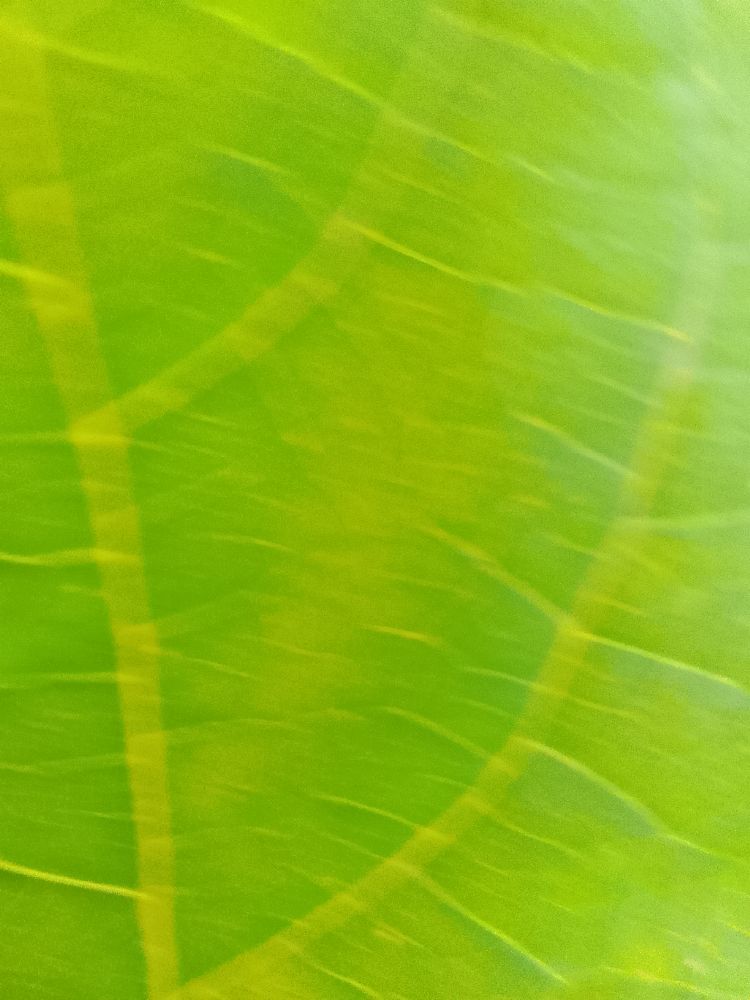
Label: healthy